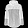
Label: Coat